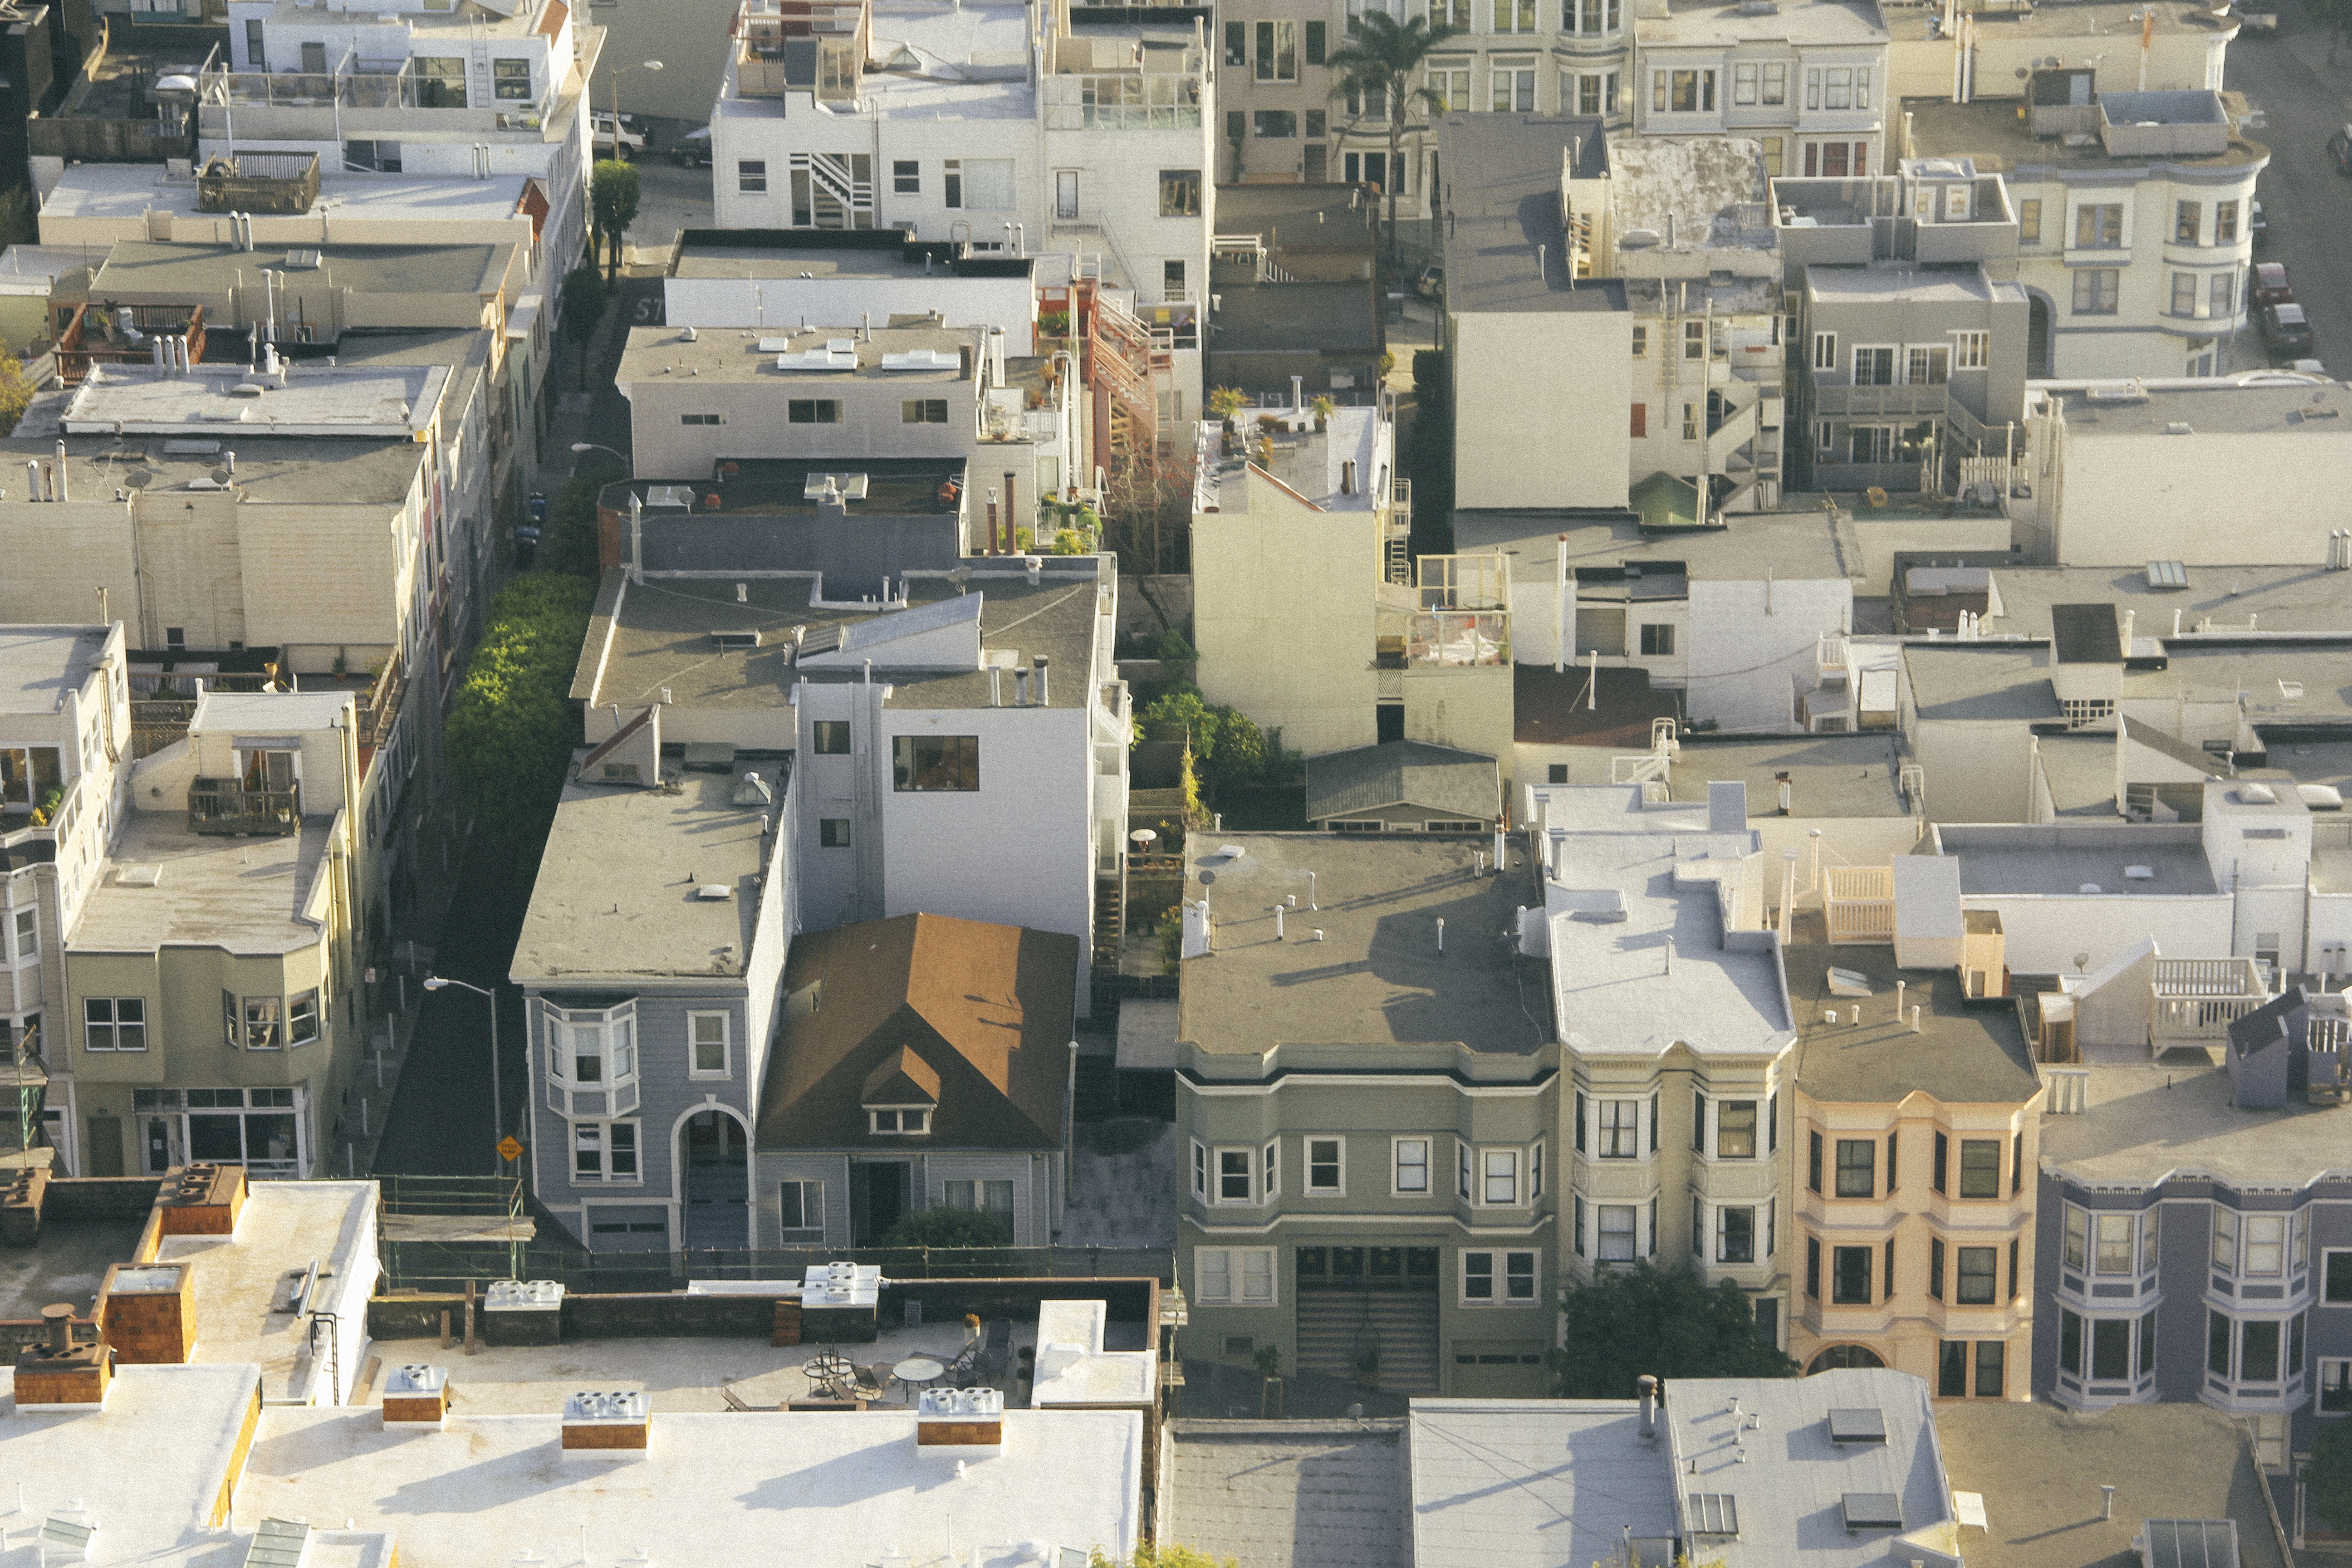
outdoor, architecture, town, building, city, urban, cityscape, downtown, suburb, townhouse, tower block, publicdomain, rooftops, neighbourhood, bird's eye view, aerial photography, urban area, residential area, human settlement